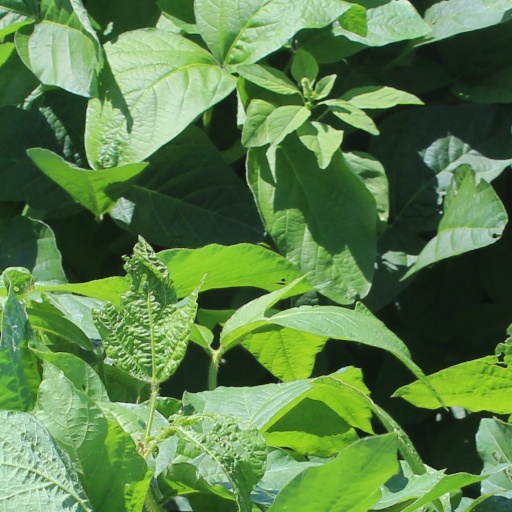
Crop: soybean